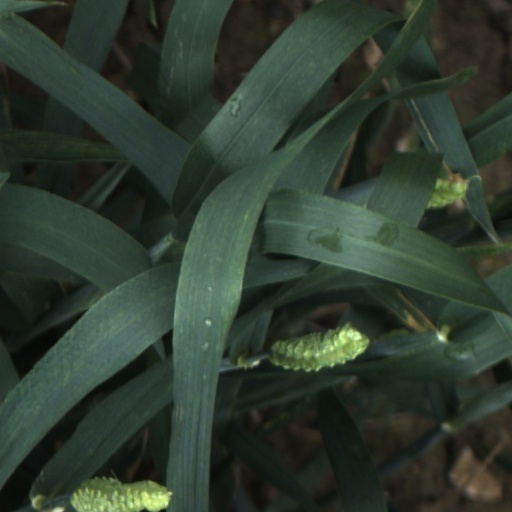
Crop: wheat